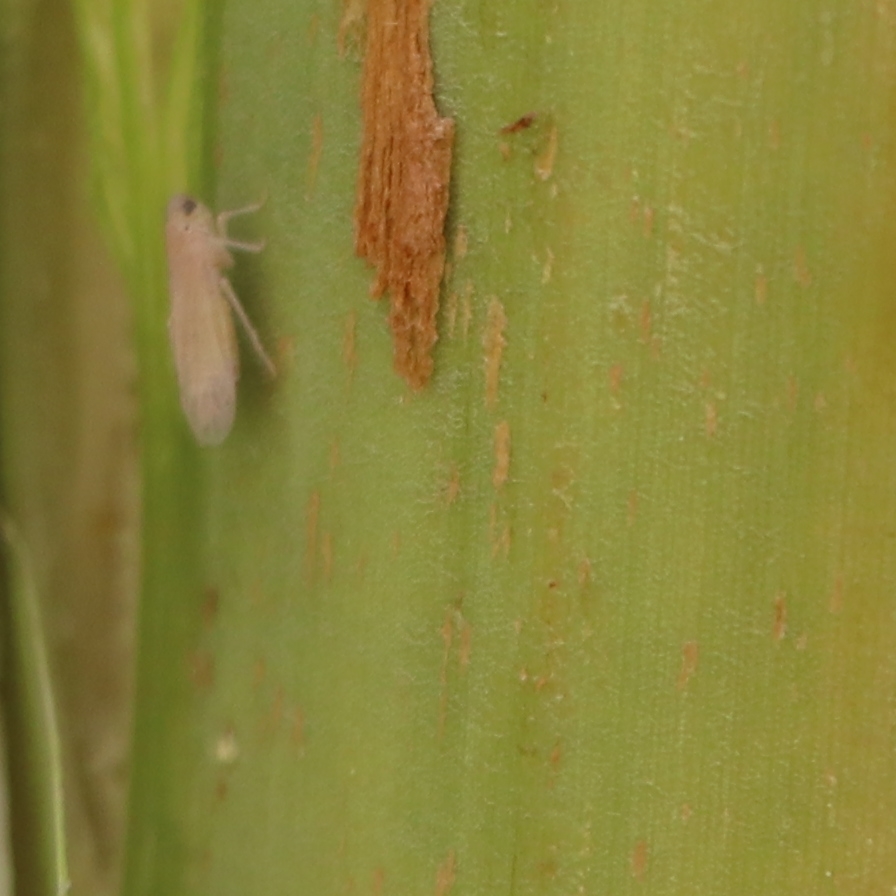
Label: Bug